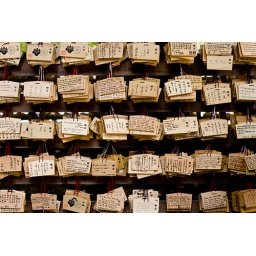
&amp;quot;Ema&amp;quot;, or wooden wish plates hung around a tree at Meiji Jingu.